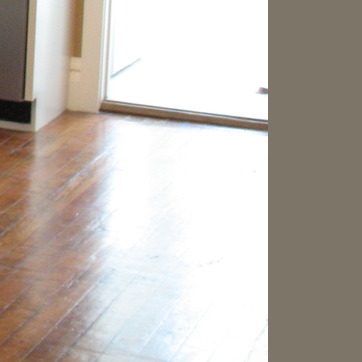
Material: wood